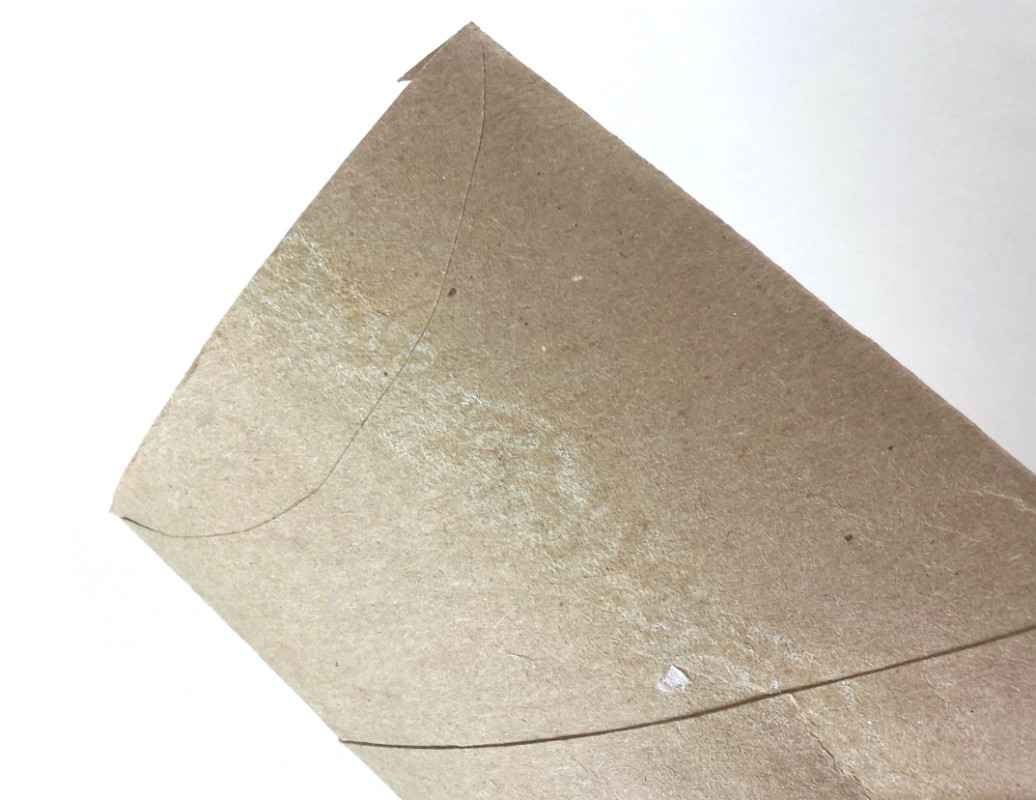
Label: paper